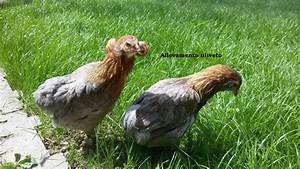
Label: chicken